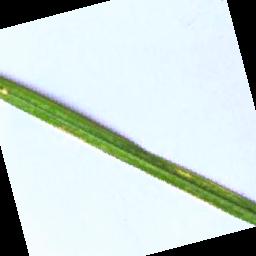
Label: Rice___Leaf_Blast